The World Is What It Is

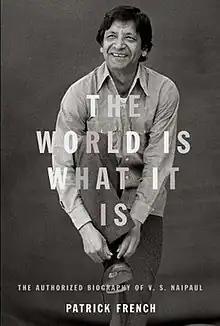

The World Is What It Is: The Authorized Biography of V. S. Naipaul is a biography of the Nobel Prize-winning author V. S. Naipaul by Patrick French. It was published in 2008 (by Picador in the UK and Knopf in the USA). The title is the opening sentence from Naipaul's book A Bend in the River: "The world is what it is; men who are nothing, who allow themselves to become nothing, have no place in it."French deals with Naipaul's family background and his life from his birth in 1932 until his second marriage in 1996.